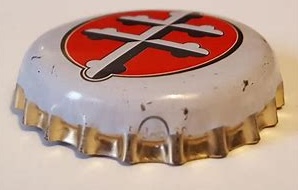
Label: metal